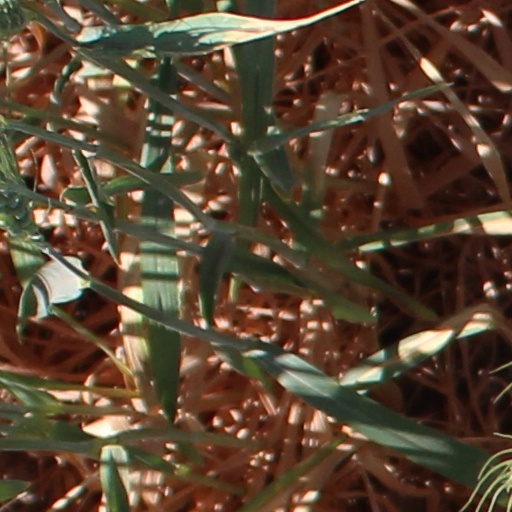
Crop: wheat